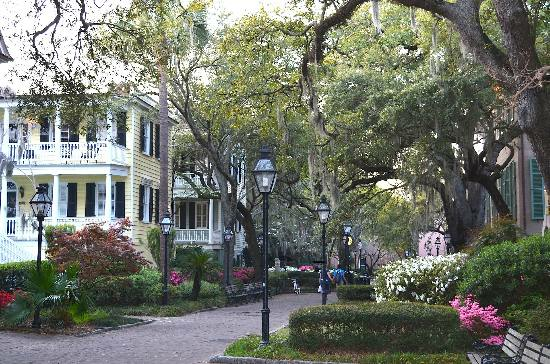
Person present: No